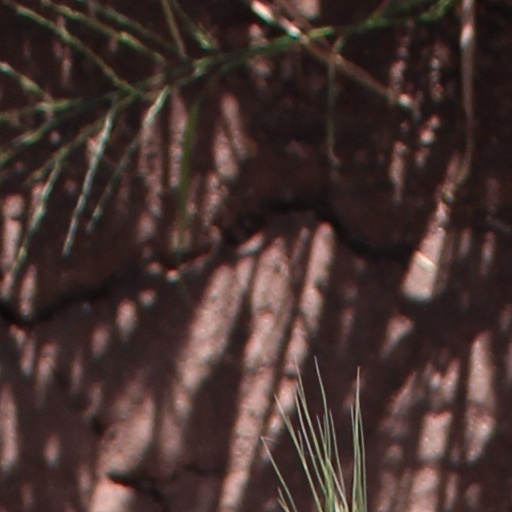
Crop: wheat